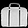
Label: Bag